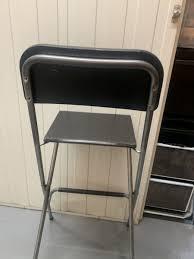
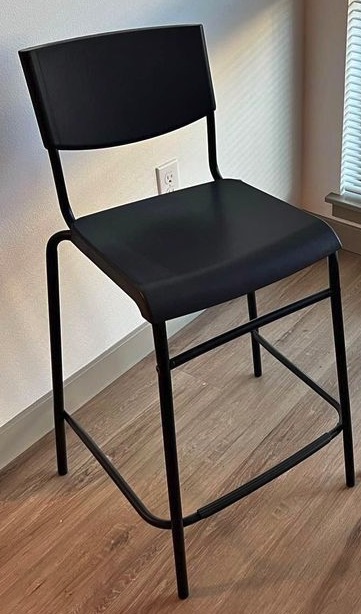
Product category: stool
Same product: no